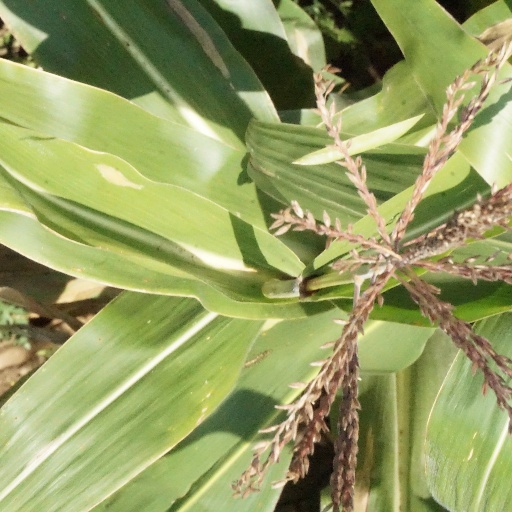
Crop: maize; corn